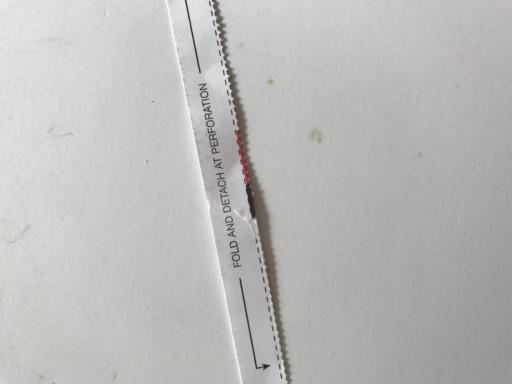
Waste category: paper